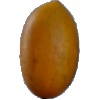
Label: Cucumber Ripe 2